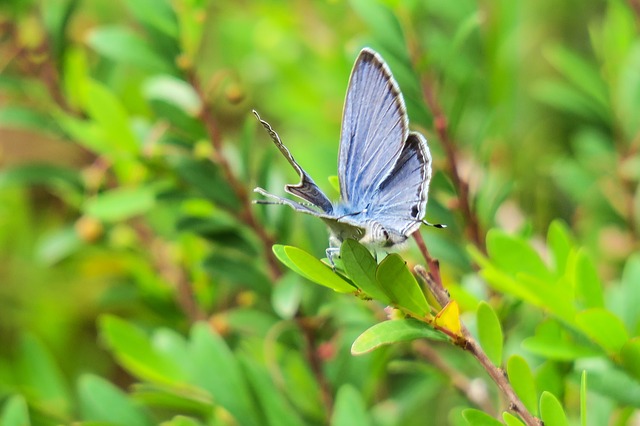
Label: farfalla